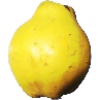
Label: quince